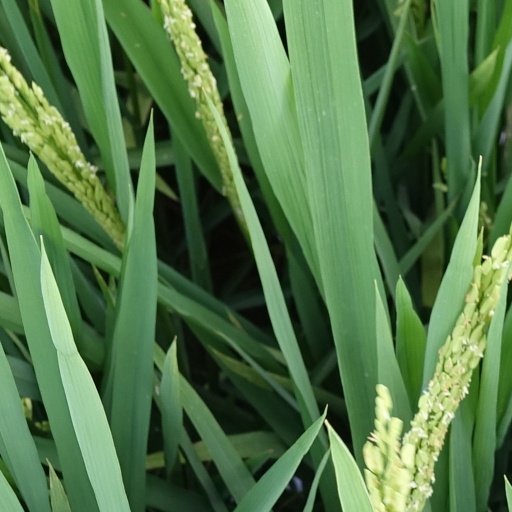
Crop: rice